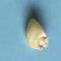
Maize quality: Good